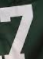
Number: 7